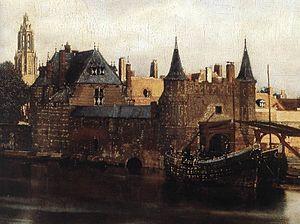
Bergotte est un personnage du roman de Marcel Proust À la recherche du temps perdu.